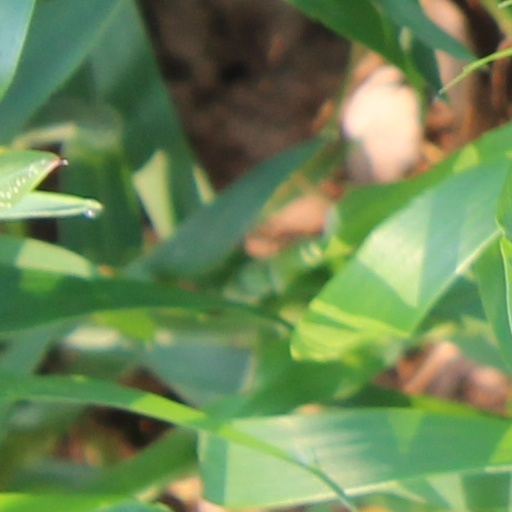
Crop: wheat